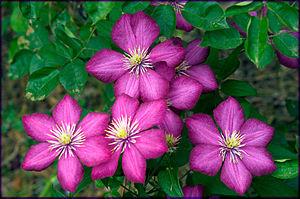
La clématite patens 'Ville de Lyon' est un cultivar de clématite obtenu en 1899 par François Morel en France. Elle fut présentée au public en 1899 dans une revue horticole française